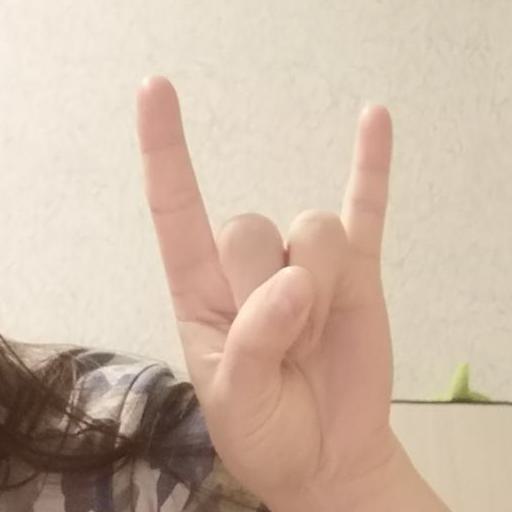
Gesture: rock